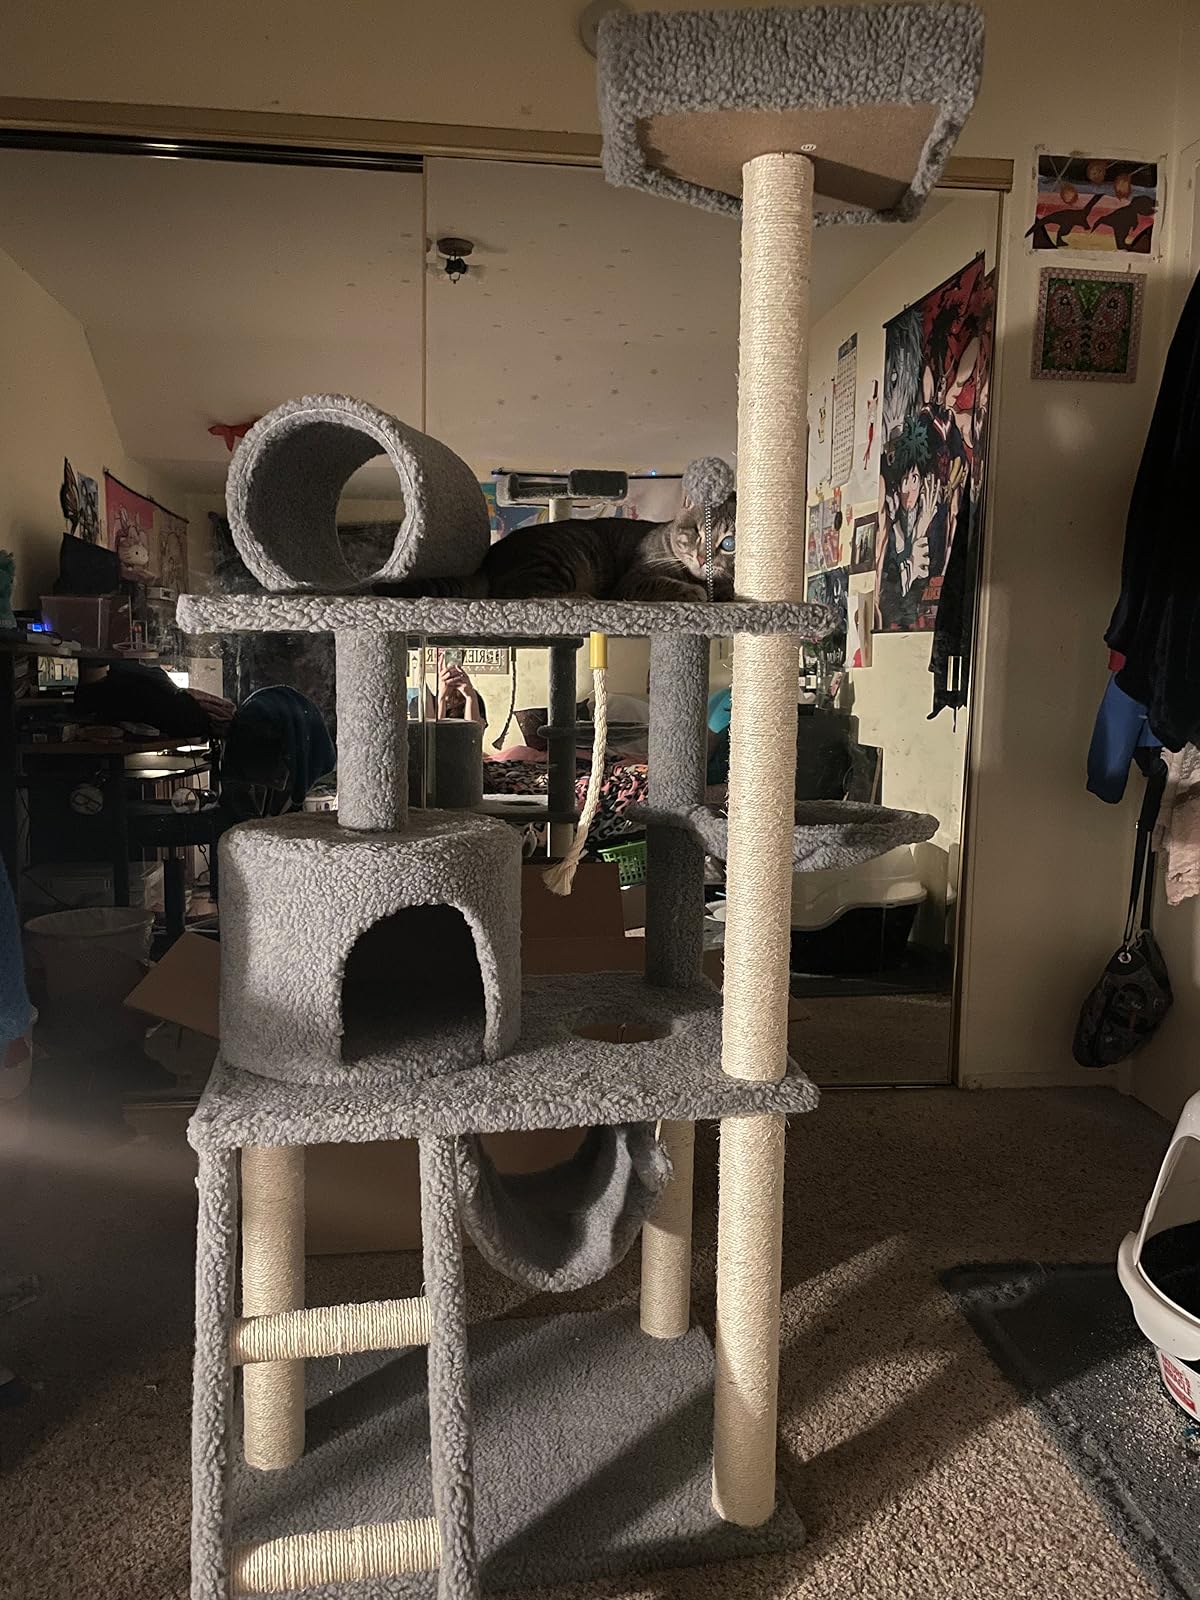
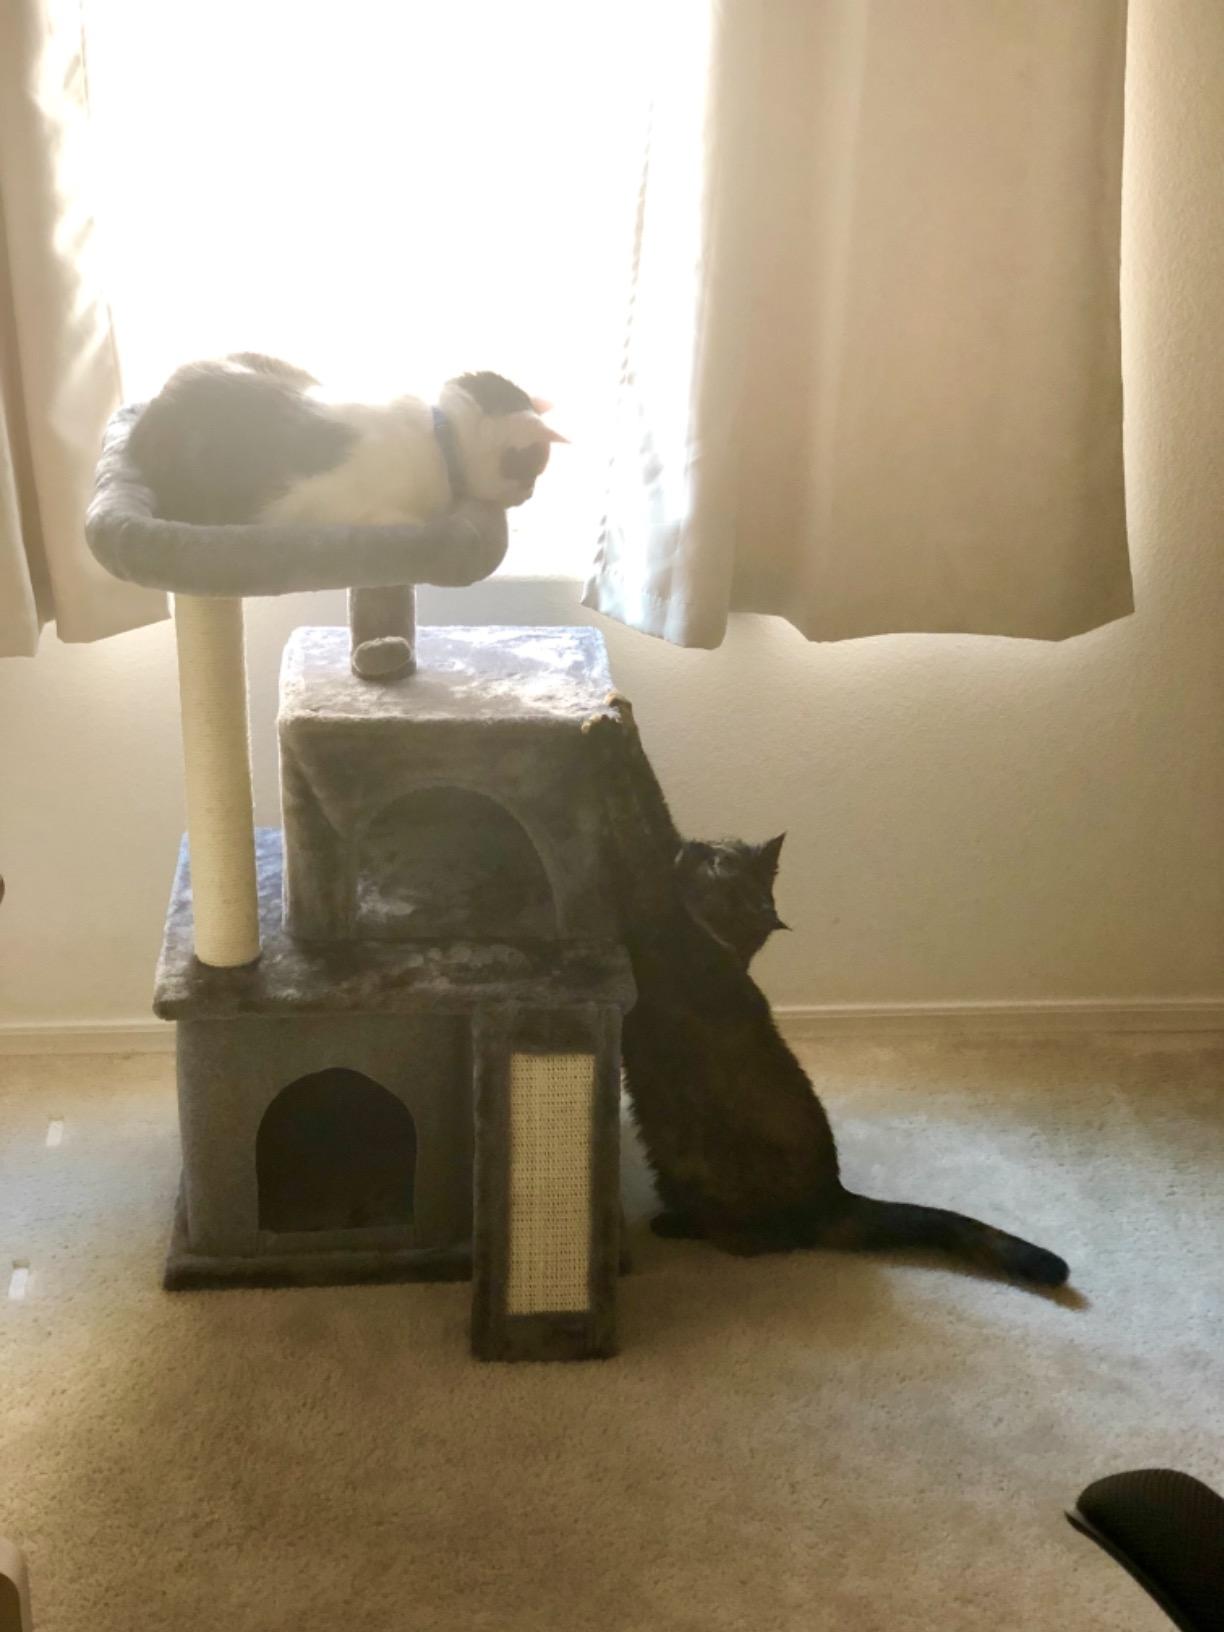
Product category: items_cat tree
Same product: no